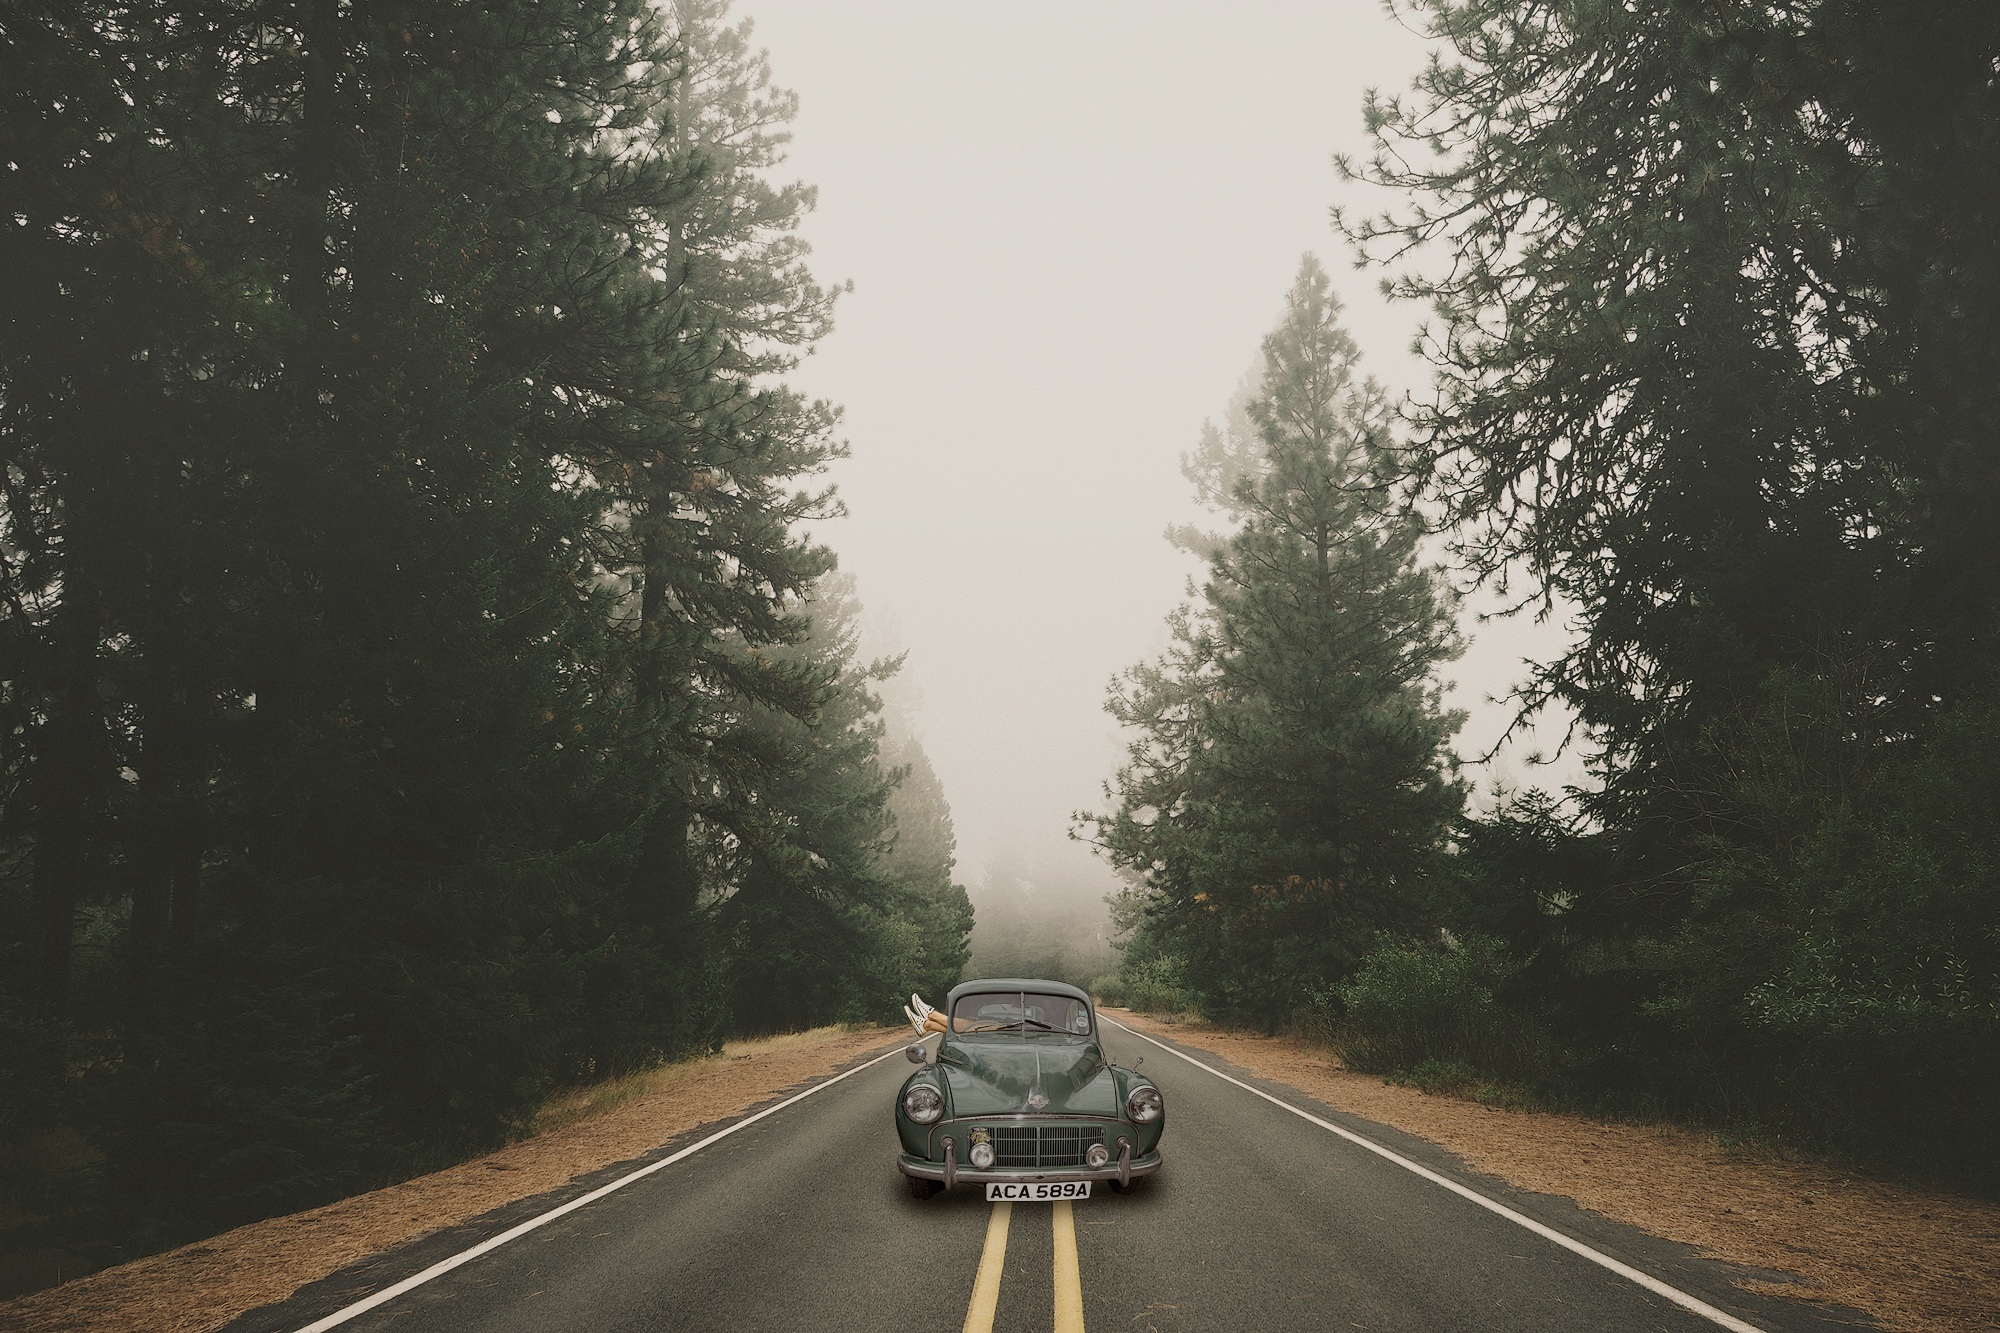
tree, outdoor, fog, road, traffic, car, retro, morning, window, highway, driving, old, travel, carefree, vehicle, relax, natural, weather, hanging, lane, automotive, road trip, shoes, woods, national, happy, infrastructure, legs, motor, serenity, style, classic, automatic, chuck, static, women's, atmospheric phenomenon, nonbuilding structure, the dirt road